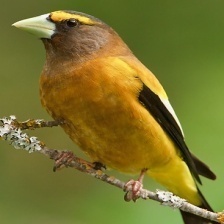
Species: EVENING GROSBEAK
Scientific name: COCCOTHRAUSTES VESPERTINUS